Obelisk of Theodosius

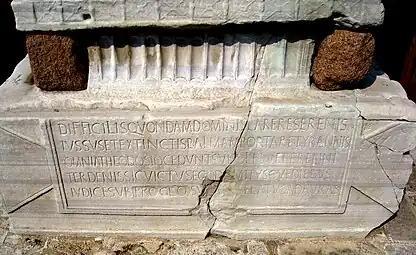
Latin inscription (east face)

The pedestal's east face bears an inscription in five Latin hexameters. This is slightly broken at the bottom but it was transcribed in full by travelers in the 16th century. It reads: